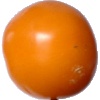
Label: yellow_tomato